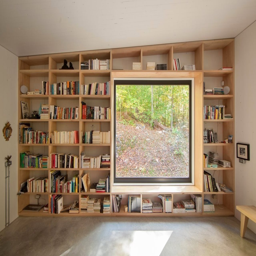
the chalet in the woods